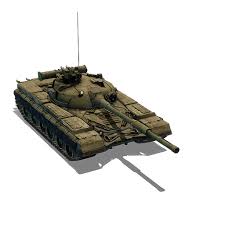
Label: Tank